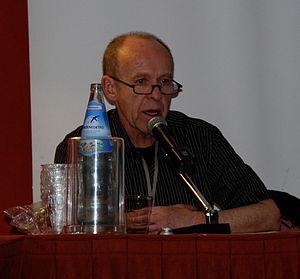
Ian Watson, né le 20 avril 1943 à Tyneside en Angleterre, est un écrivain britannique de science-fiction.